Bad Move

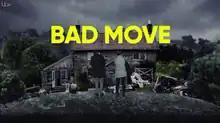

Bad Move is a British television sitcom written by Jack Dee and Pete Sinclair, that premiered on ITV on 20 September 2017. The series stars Dee and Kerry Godliman as Steve and Nicky Rawlings, a middle-aged married couple who escape city life in Leeds by relocating to the countryside. They encounter many problems and soon regret their move.